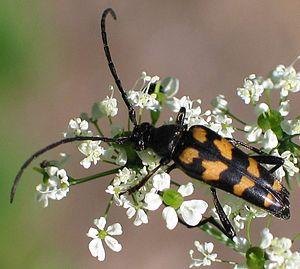
Les Lepturini sont une tribu d'insectes coléoptères cérambycidés appartenant à la sous-famille des Lepturinae.